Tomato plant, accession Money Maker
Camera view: vertical (180 deg); turntable rotation: 300 degrees
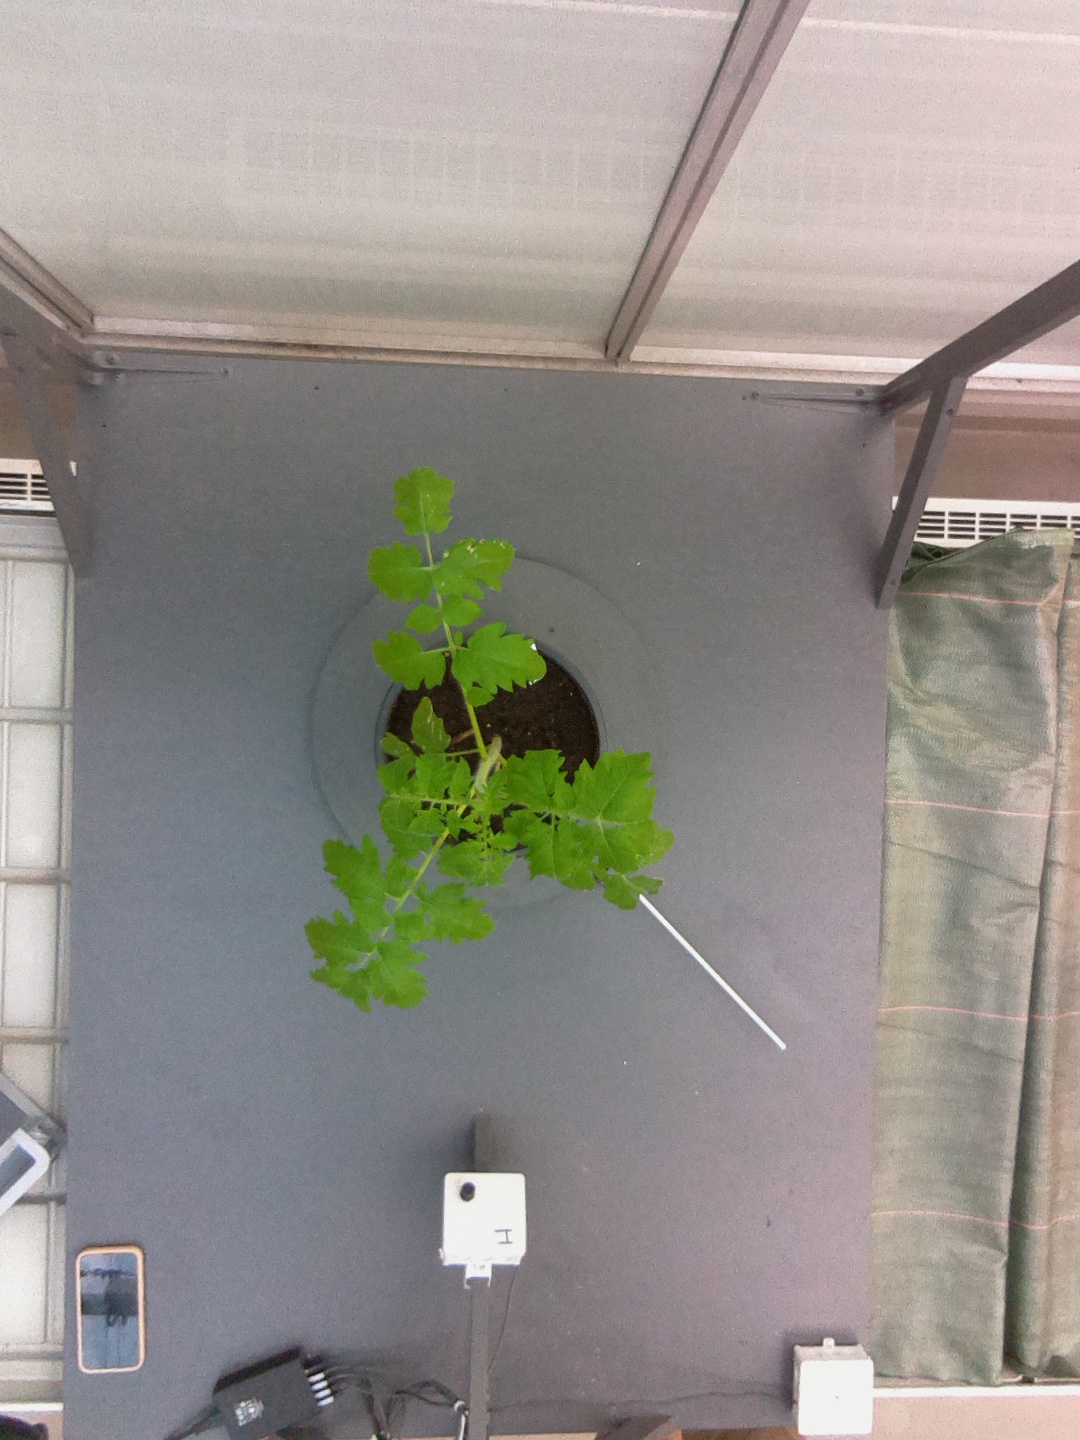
BBCH growth stage 13: 6 of true leaves visible